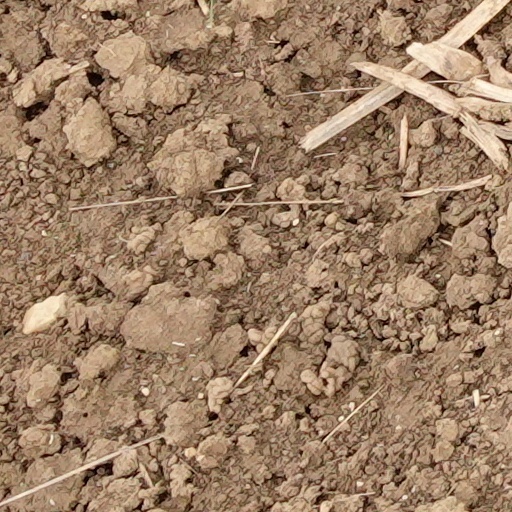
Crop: wheat